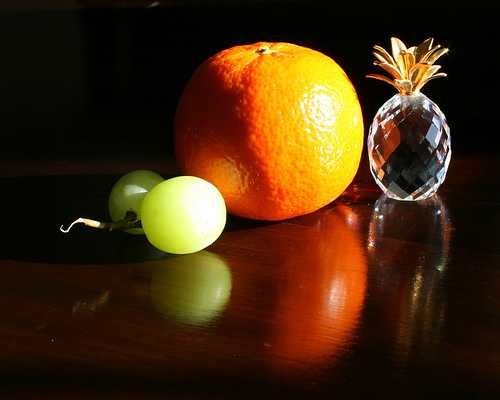
Label: Orange